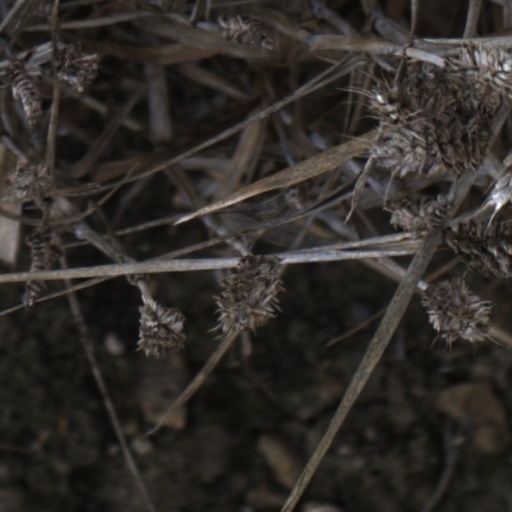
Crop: wheat